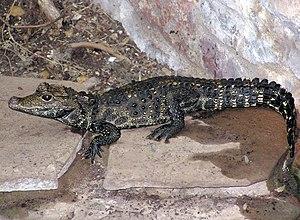
Les Crocodiles constituent une sous-famille de crocodiliens de la famille des crocodilidés.